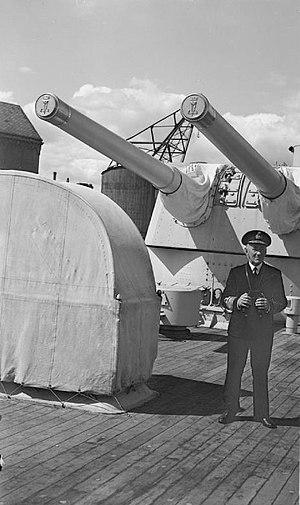
Le First Sea Lord ou « 1SL » est le titre du commandant général de la Royal Navy et de tous les services de la marine britannique. Il détient aussi le titre de chef d'état-major de la Marine. Il est membre du Comité des chefs d'état-major et de l'Admiralty Board. Il était auparavant nommé First Naval Lord.